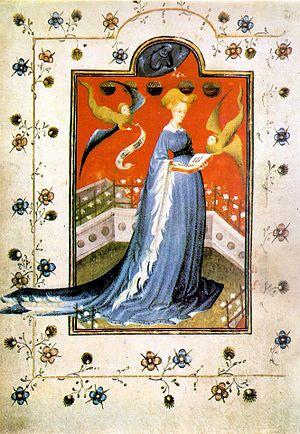
Marie d'Harcourt, fille de Jean VI, comte d'Harcourt, d'Aumale, femme de Renaud IV de Gueldre. Représentée en houppelande, folio 19 de son livre d'heures
L’enluminure gothique voit le jour en France et en Angleterre, dans les années 1160—1170, alors que les formes romanes restent dominantes en Allemagne jusqu'en 1300 environ. Pendant toute l'époque gothique, la France reste en tête des développements stylistiques de l'enluminure. Lors du passage du gothique tardif à la Renaissance, dans la seconde moitié du XVᵉ siècle, l'enluminure perd son rôle d'art majeur à la suite du développement de l’imprimerie.
Le gothique international est une phase tardive de l'art gothique qui s'est simultanément développée sur les terres franco-flamandes, en Bourgogne, en Bohême et dans le nord de l'Italie entre la fin du XIVᵉ siècle et le début du XVᵉ siècle avant de se propager largement à travers l'ensemble de l'Europe occidentale et centrale, justifiant ainsi le nom donné à cette période par l'historien d'art français Louis Courajod à la fin du XIXᵉ siècle.
Une houppelande était un vêtement constituant le haut d'un costume habillé, masculin ou féminin, du XIVᵉ ou XVᵉ siècle. C'était une sorte de robe de chambre, tantôt longue, tantôt courte, avec de très longues manches allant jusqu'au sol. Un collet droit et montant la tenait assujettie au cou. Elle était ajustée de corsage et serrée à la taille par une ceinture.
L'histoire des femmes au Moyen Âge est incomplète, puisque dans l'histoire, la plupart des textes sont écrits par des hommes et les femmes sont très peu évoquées. Plus nous remontons dans le passé, plus les informations sur les femmes sont partielles.
La maison d'Harcourt est une famille subsistante de la noblesse française, d'extraction féodale, originaire de Normandie. Sa filiation est suivie depuis 1094, ce qui fait d'elle l'une des plus anciennes familles françaises subsistantes. Elle a formé vers 1100 deux lignées qui se sont perpétuées séparément, en France et en Angleterre. La lignée française a notamment produit la tige de Bonnétable, qui s'est scindée dès 1407 en deux branches aujourd'hui seules subsistantes : la branche ainée d'Olonde, dont le chef est marquis d'Harcourt, et la branche cadette de Beuvron, dont le chef est duc d'Harcourt.
Le livre d'heures de Marie d'Harcourt est un livre d'heures datant du premier quart du XVᵉ siècle et commandé pour Marie d'Harcourt, duchesse de Gueldre. Découpé en deux parties, la première est conservée à la Bibliothèque d'État de Berlin et la seconde à la bibliothèque nationale autrichienne.